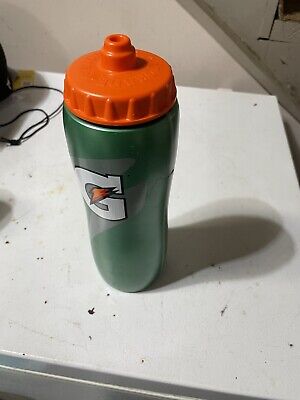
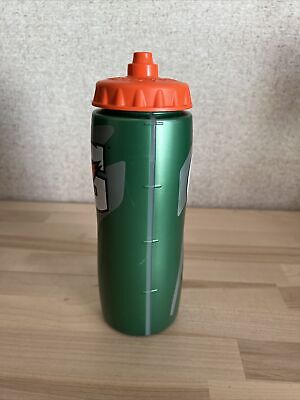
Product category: misc
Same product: yes